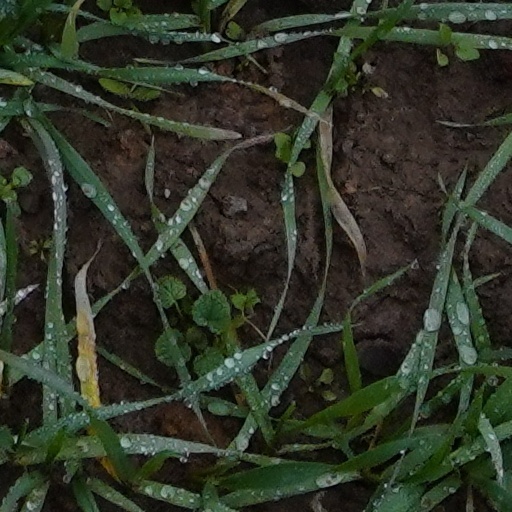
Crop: wheat